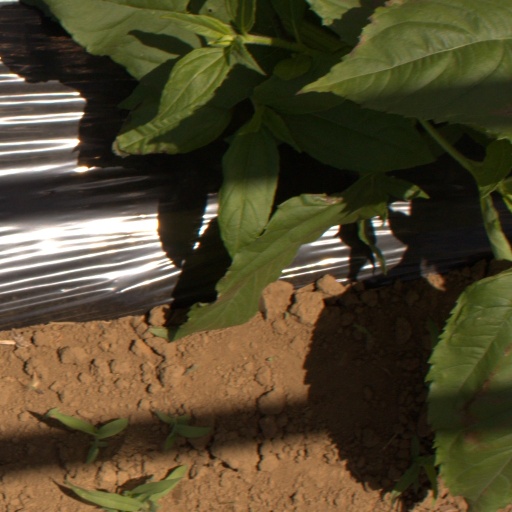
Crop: Jerusalem artichoke